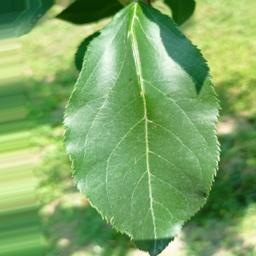
Label: Healthy